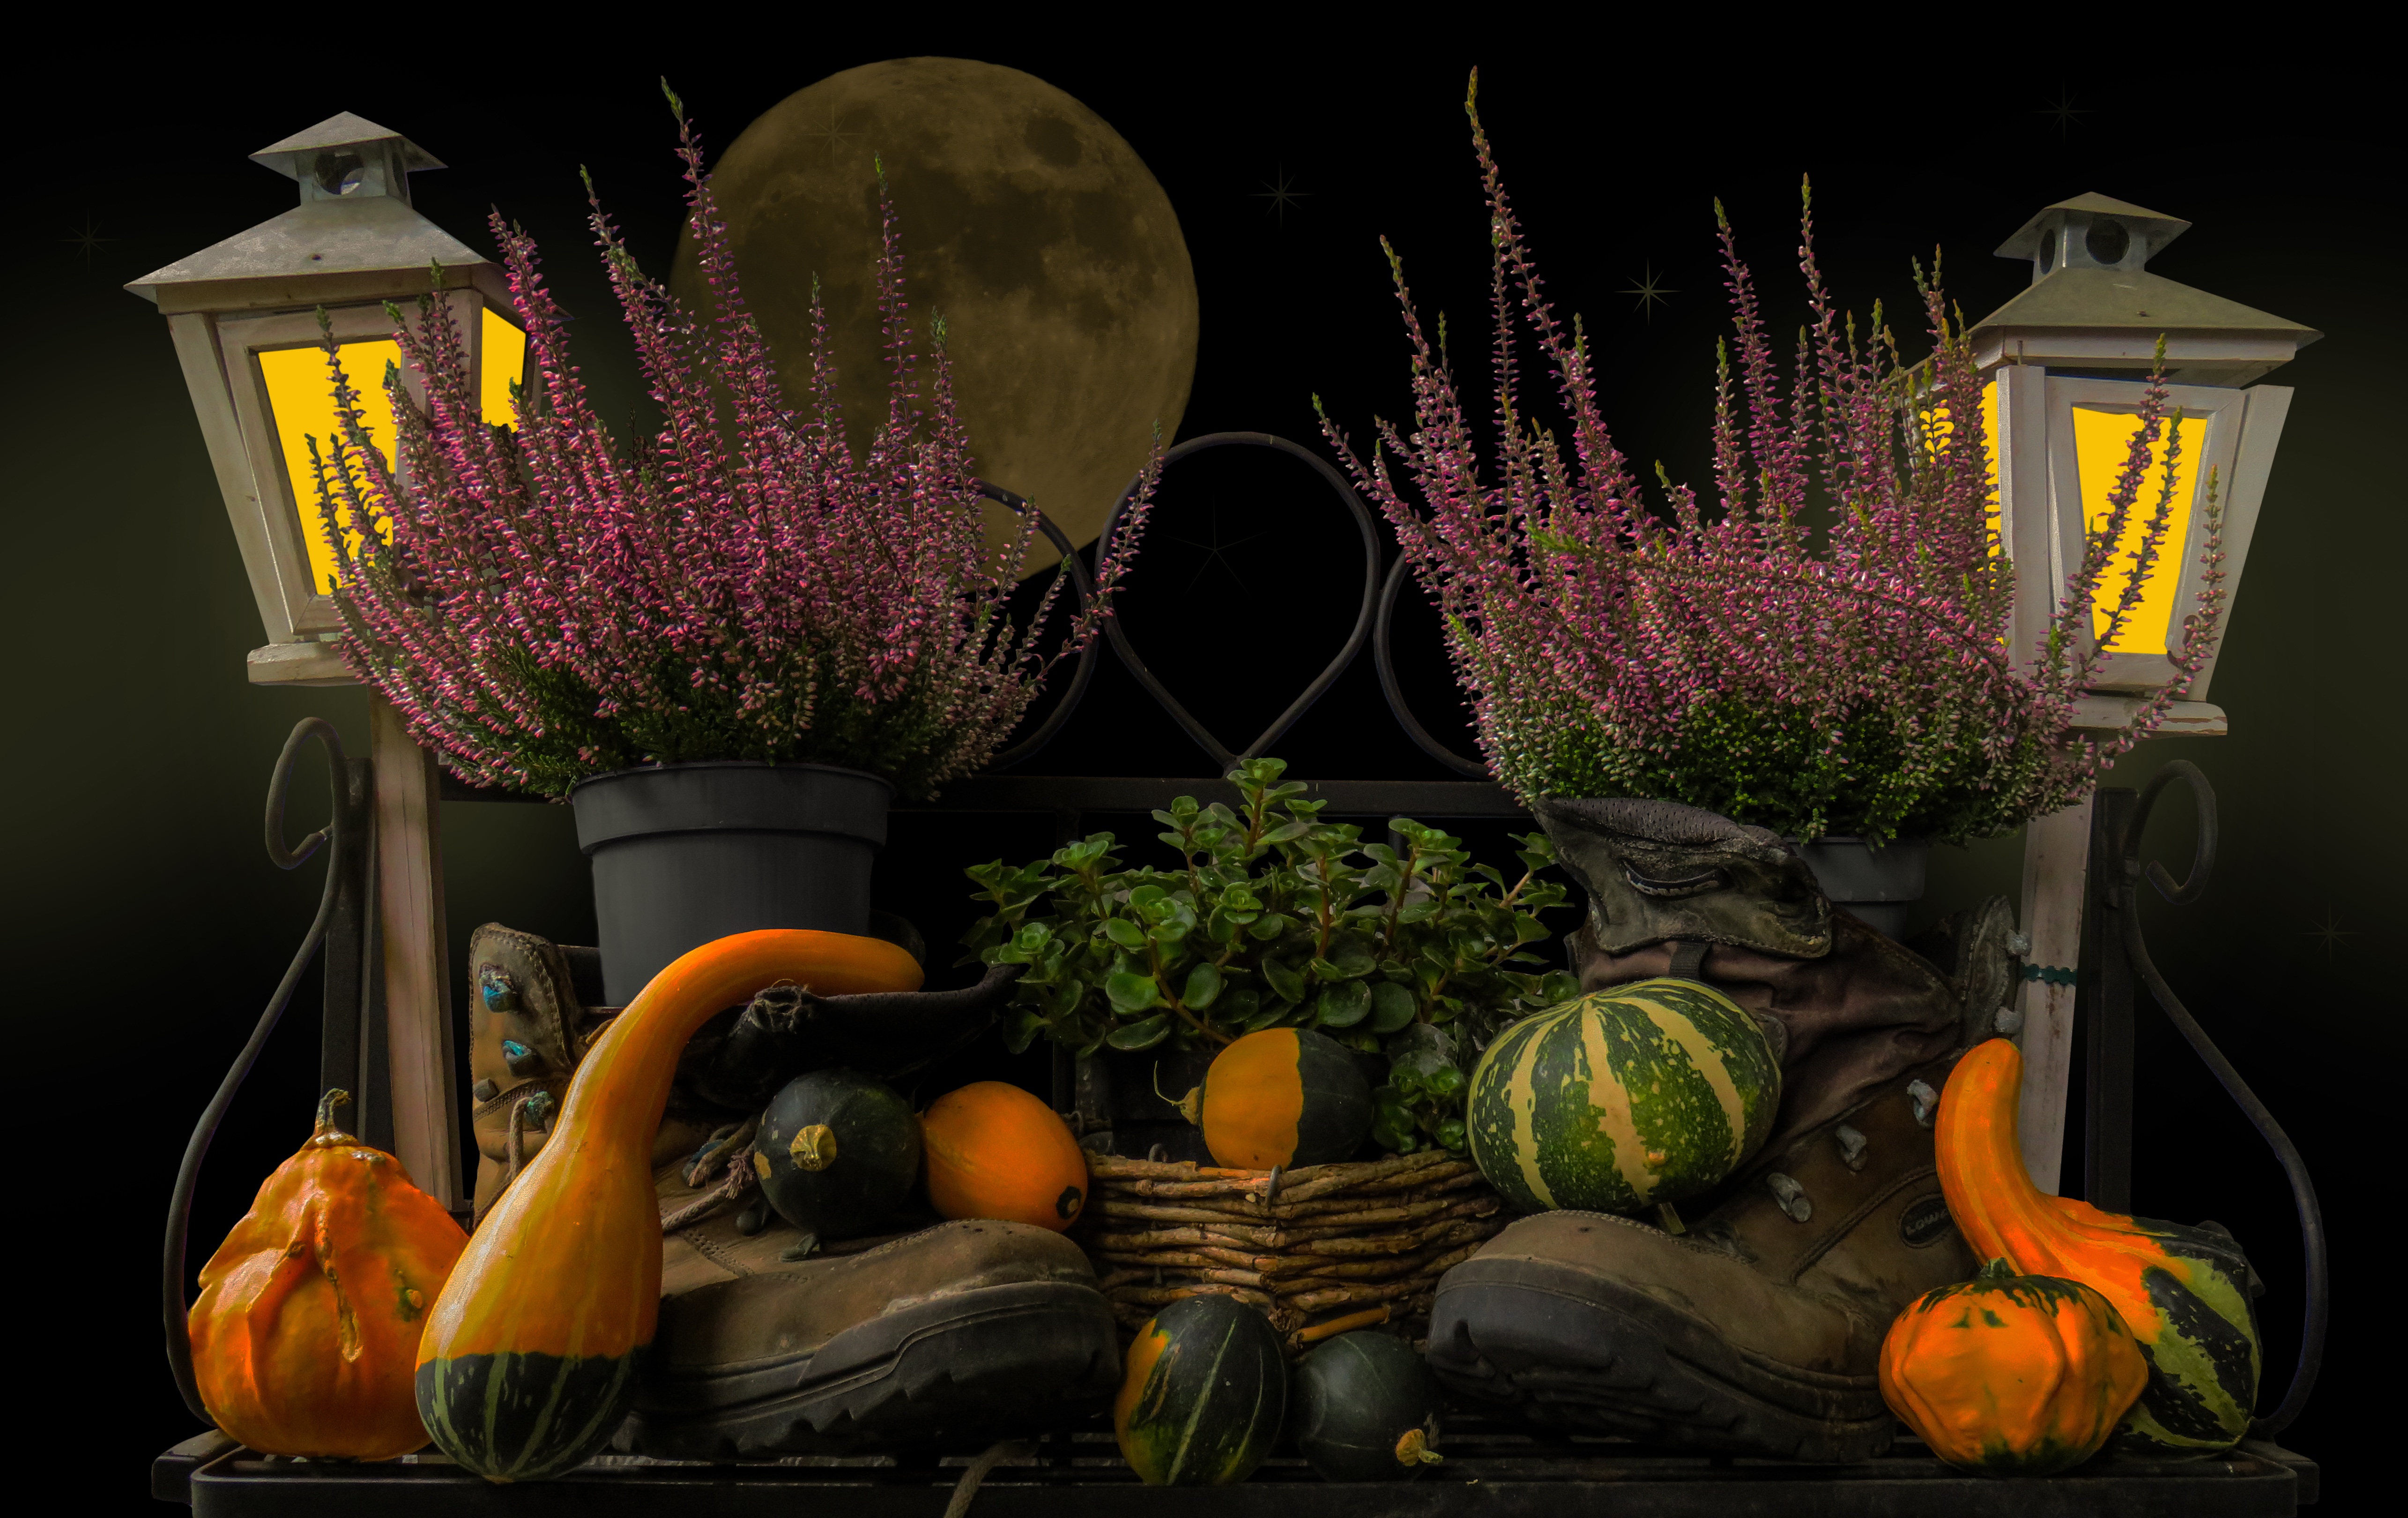
night, star, flower, decoration, lantern, harvest, color, autumn, pumpkin, lighting, moon, still life, painting, gourd, autumn mood, thanksgiving, art, lights, illustration, floristry, modern art, erika, still life photography